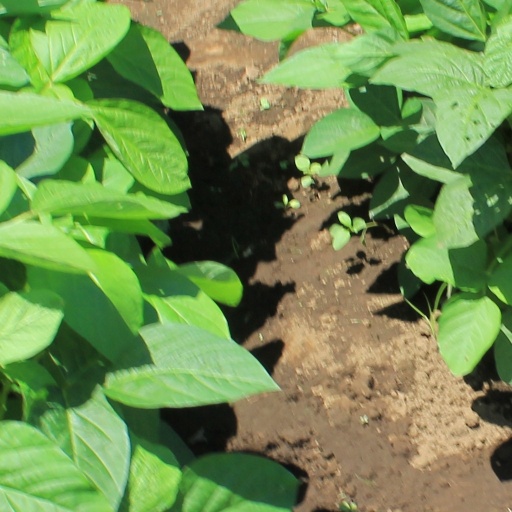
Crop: soybean